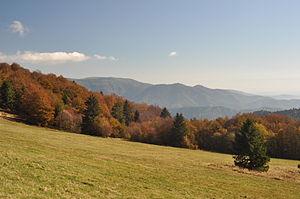
paysage des Vosges méridionales
La Haute Bers est un sommet du massif des Vosges culminant à 1 252 mètres d'altitude, à la limite entre les départements du Haut-Rhin et des Vosges, en France. C'est aussi le nom d'un petit massif comprenant plusieurs sommets :